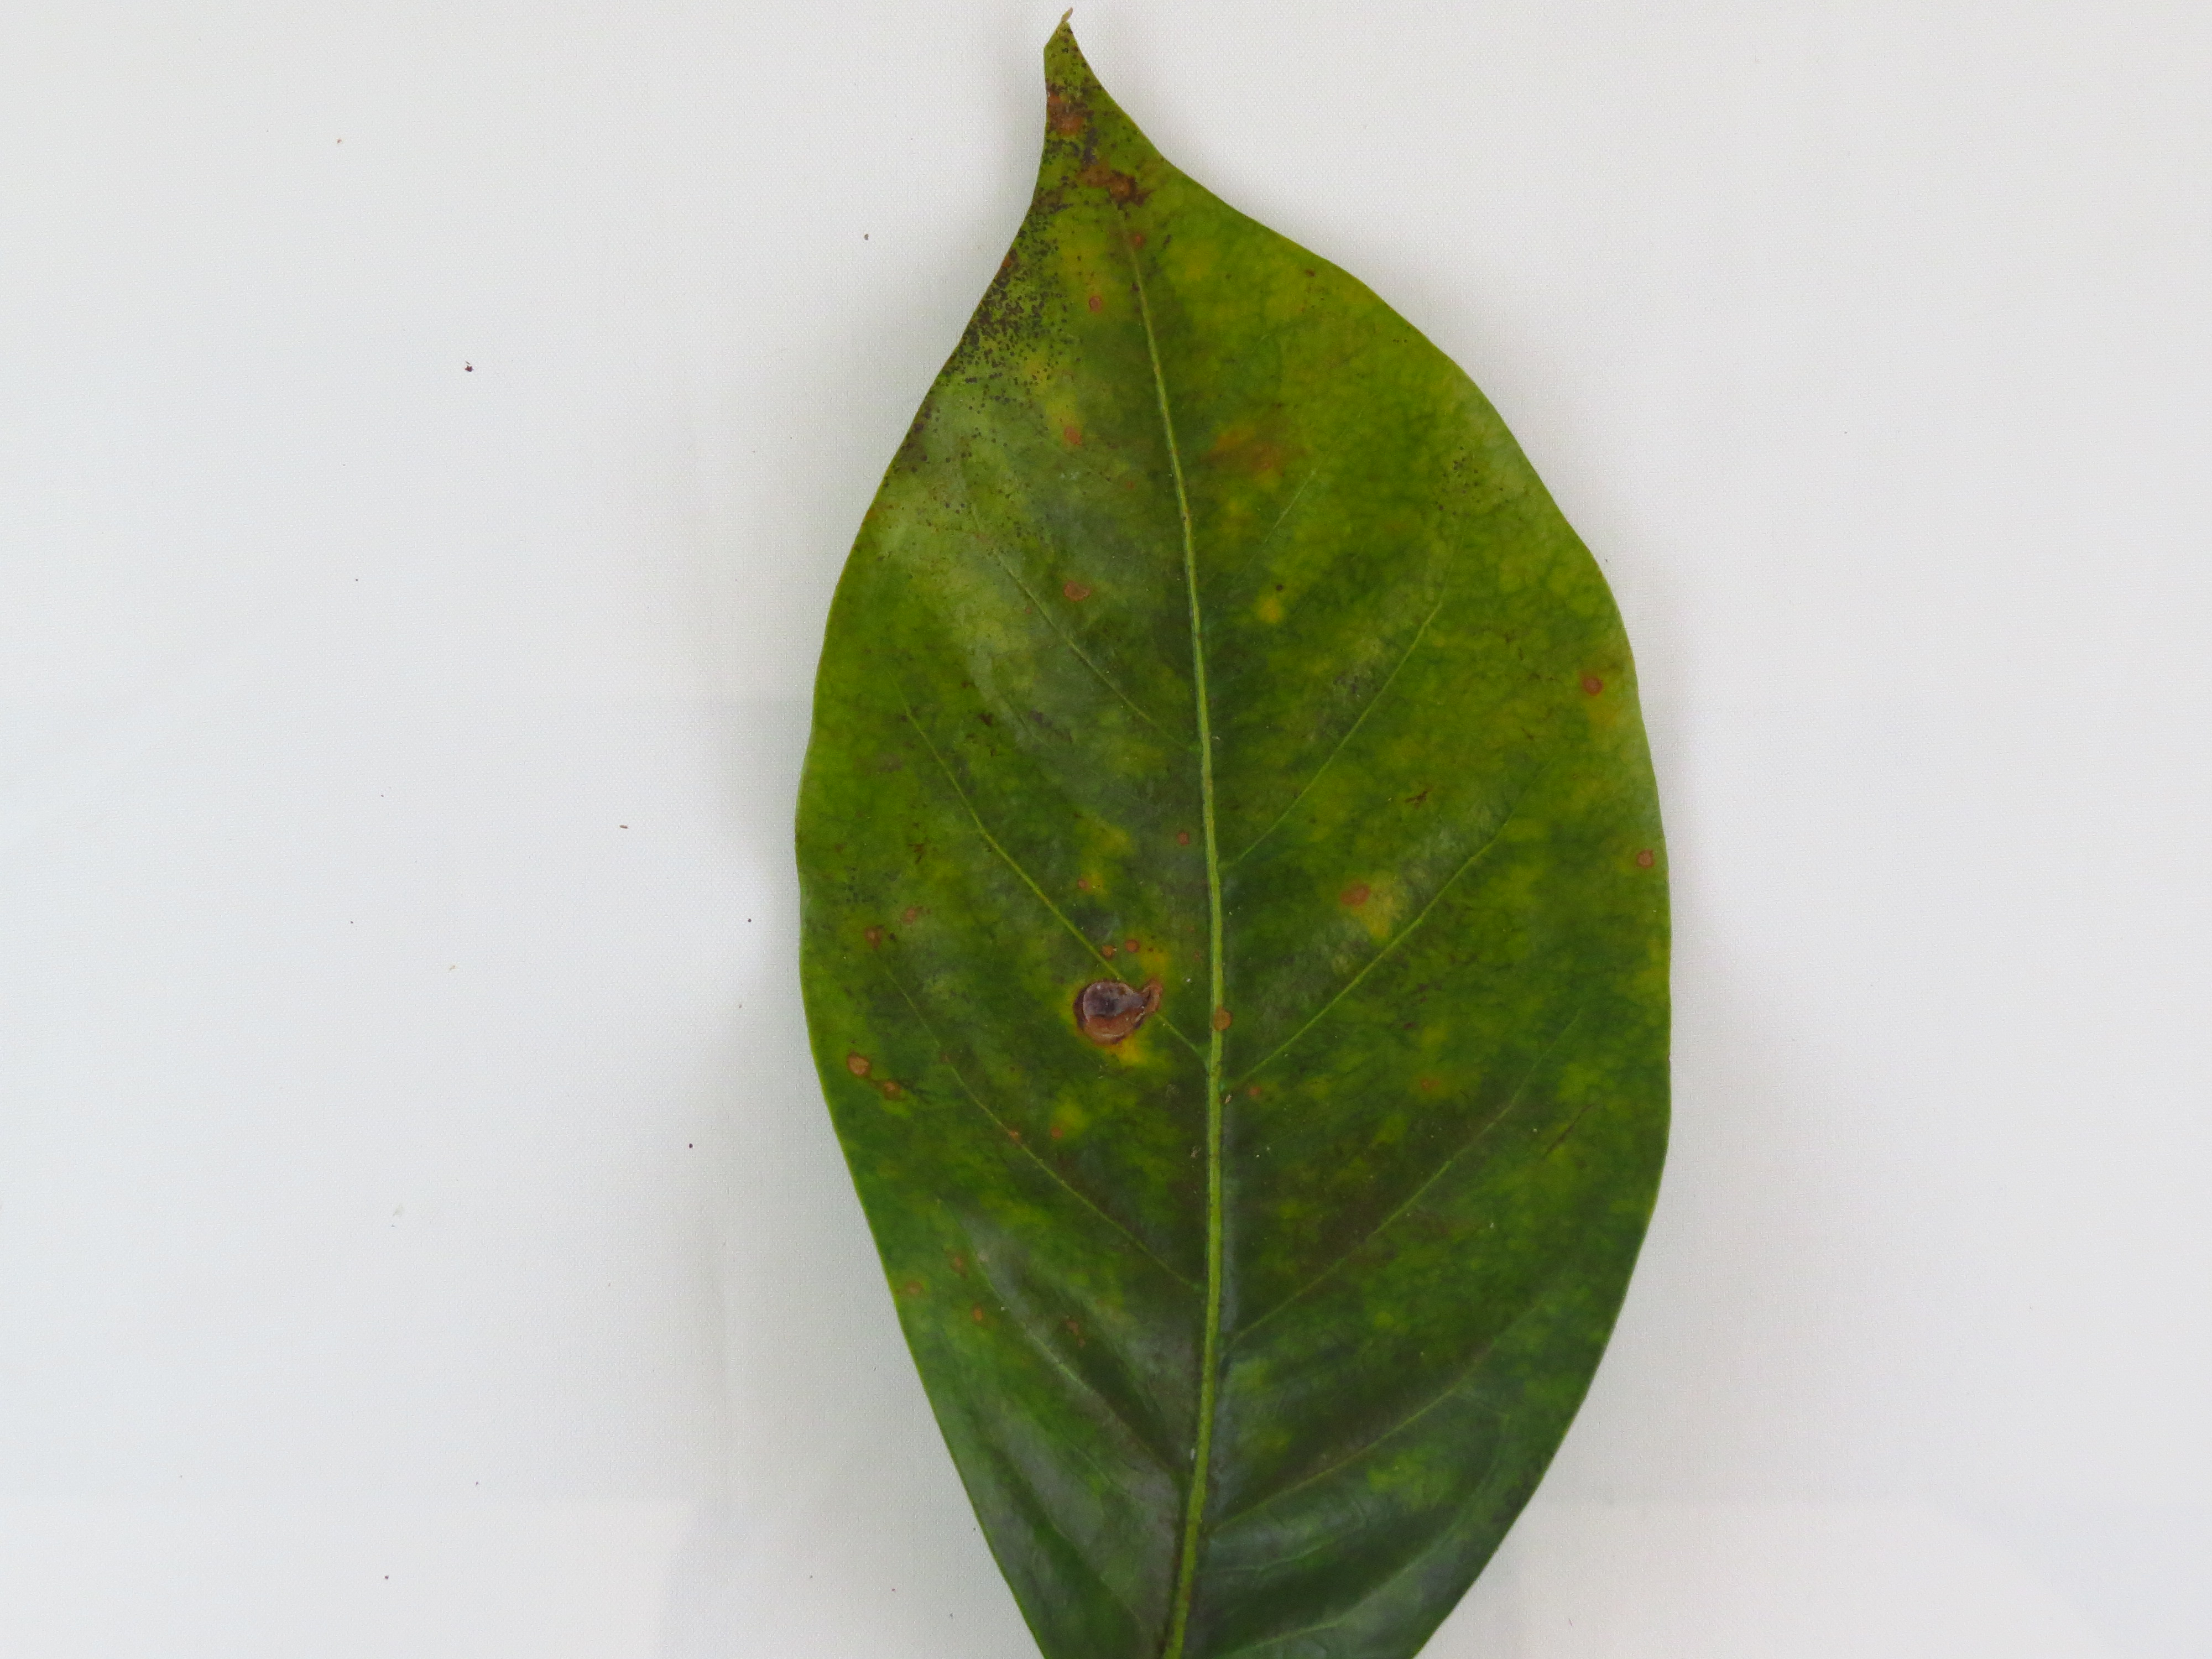
Label: potasium-K